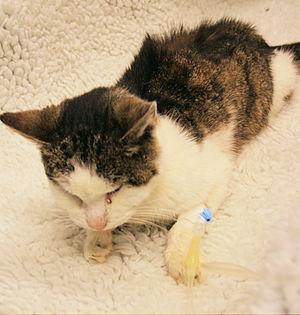
L’insuffisance rénale chronique du chat – préférentiellement appelée maintenant maladie rénale chronique – est une maladie irréversible, qui se traduit par une perte progressive des fonctions des reins. Elle est une des causes principales de décès des chats domestiques âgés.